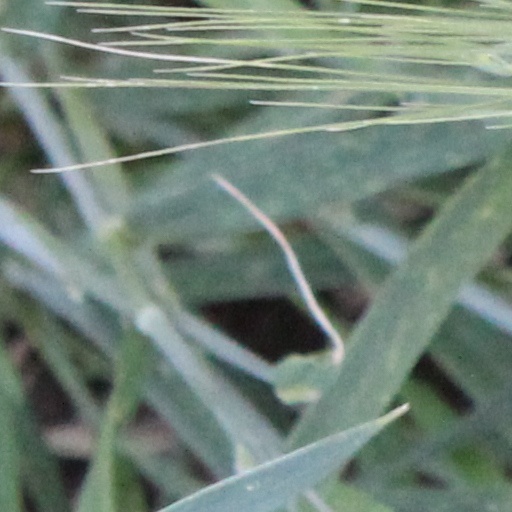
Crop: wheat